Smile (The Beach Boys album)

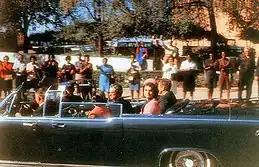
Some of the album's fans have been compared to Kennedy assassination conspiracy theorists in their intense fixation

During the 1970s and early 1980s, Beach Boys fan groups were organized by at least a dozen individuals, including David Leaf, Don Cunningham, Marty Tabor, and Domenic Priore. These groups primarily communicated through newsletters that shared information and connected enthusiasts compiling details about the band's music. Membership growth was partly spurred by an advertisement for the official fan club, Beach Boys Freaks United, featured on the back cover of their 1976 album "15 Big Ones". Priore later described the club's newsletter as minimal but noted its "Trading Post" section served as a vital pre-Internet networking tool.